Royal Ontario Museum

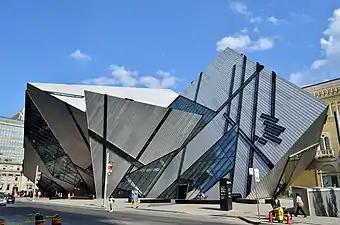
The Michael Lee-Chin Crystal from Bloor Street

During the mid-2010s, the eastern entrance was used as a café. Since late 2017, the eastern entrance is undergoing renovation to become an alternate entrance, complete with the addition of ramps to the eastern entrance. The eastern entrance is a few steps from Museum station's northern entrance.